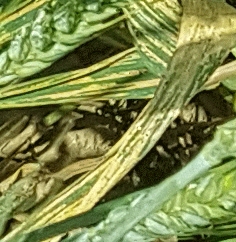
Label: Wheat___Yellow_Rust